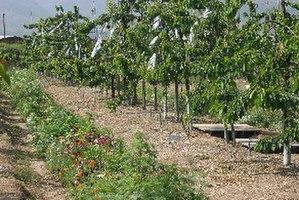
L'université pontificale catholique de Valparaíso est une université chilienne fondée en 1925. C'est l'une des six universités catholiques du pays, et la première à avoir été fondée en dehors de la capitale. C'est également l'une des trois universités dont le siège se trouve à Valparaíso.